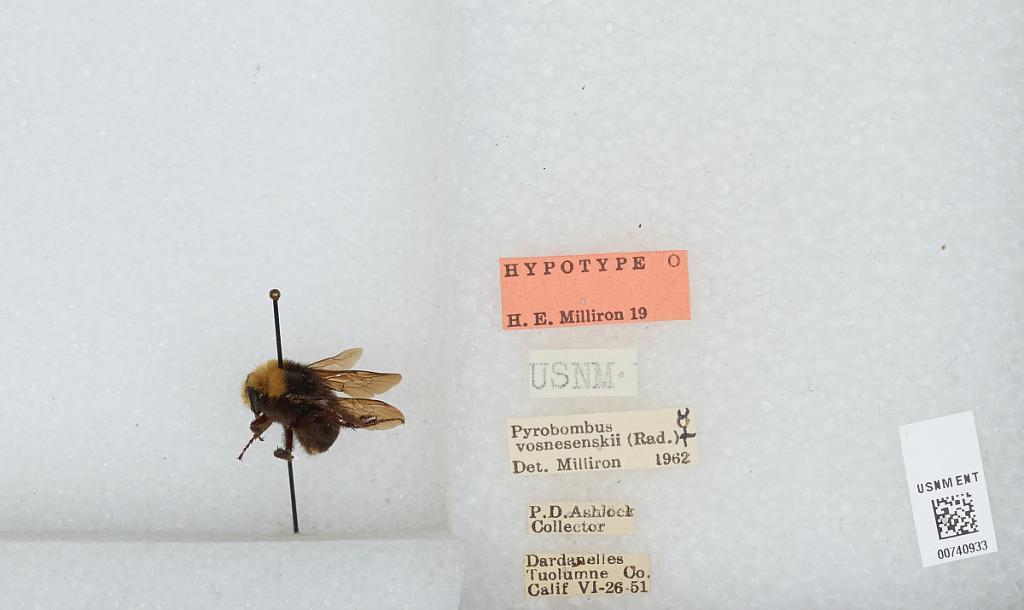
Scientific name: Bombus (Pyrobombus) vosnesenskii Radoszkowski
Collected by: P. Ashlock
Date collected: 1951-6-26
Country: United States
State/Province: California
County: Tuolumne
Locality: Dardanelle
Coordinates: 33.4672, -117.698
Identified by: Milliron